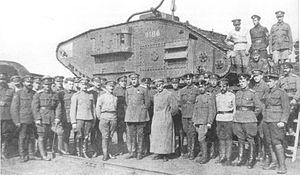
L'armée du Don est l'armée de la Grande armée du Don, devenue par la suite une unités des Forces Armées du Sud de la Russie. Elle était composée de l'armée régulière et de l'armée dite jeune.